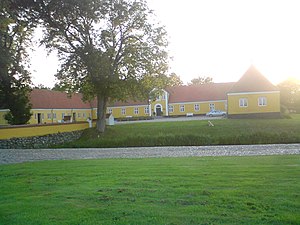
Baggesvogn
Indkørsel til Baggesvogn
Baggesvogn Herregård
"Baggesvogn er en herregård mellem Astrup og Bindslev, beliggende i Sindal Sogn, Vennebjerg Herred, Hjørring Amt, Sindal Kommune. Baggesvogn nævnes i historien i år 1454, da den ejedes af Hatis Gjødesøn og i 1458, da Jes Ulfsøn nævnes til ""Worn"" hvilket betyder skov.. Gården har formentlig hurtigt skiftet ejer, thi allerede i 1462 nævnes til rigsråd Anders Banner til Asdal hovedgård som ejer. Han overdrog Baggesvogn i forlening til Hans Bagge, efter hvem gården fik sit nuværende navn.